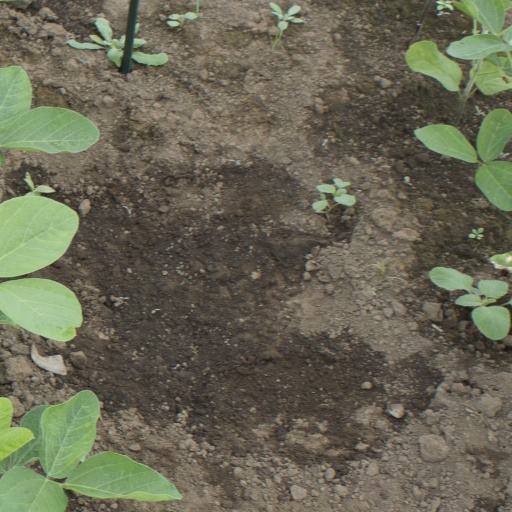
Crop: soybean